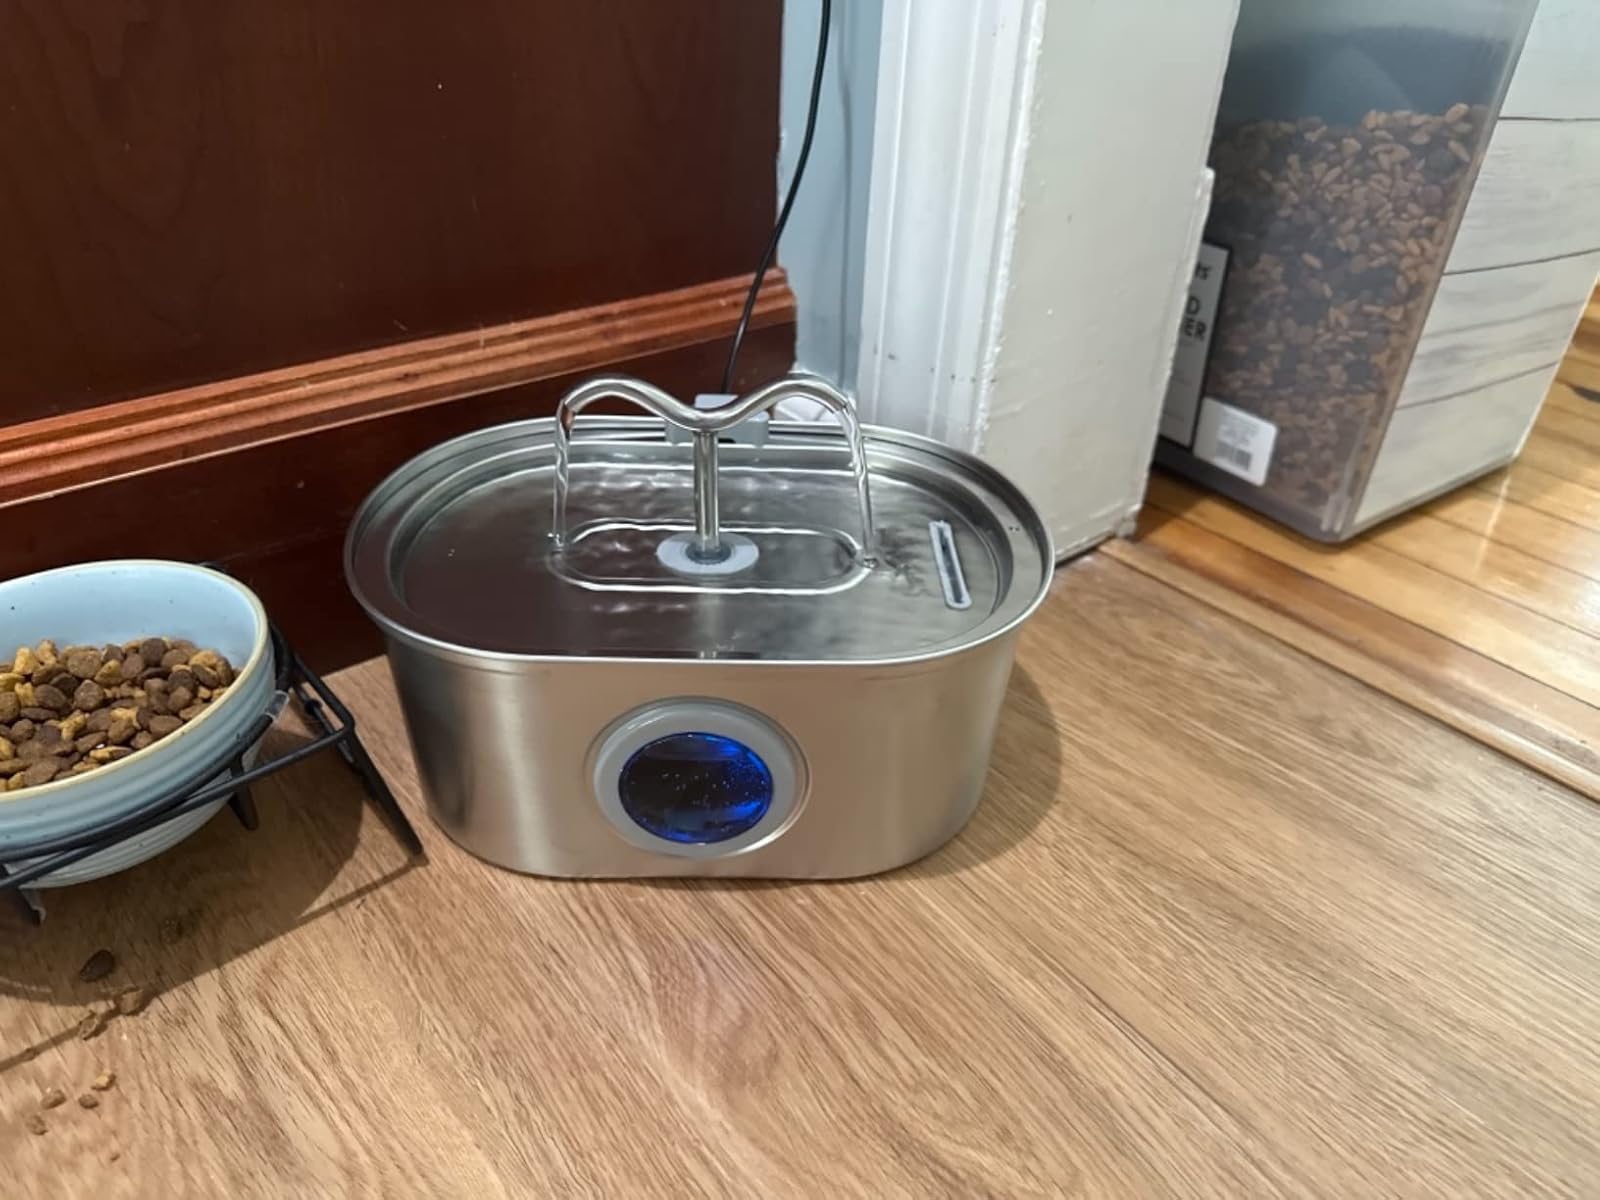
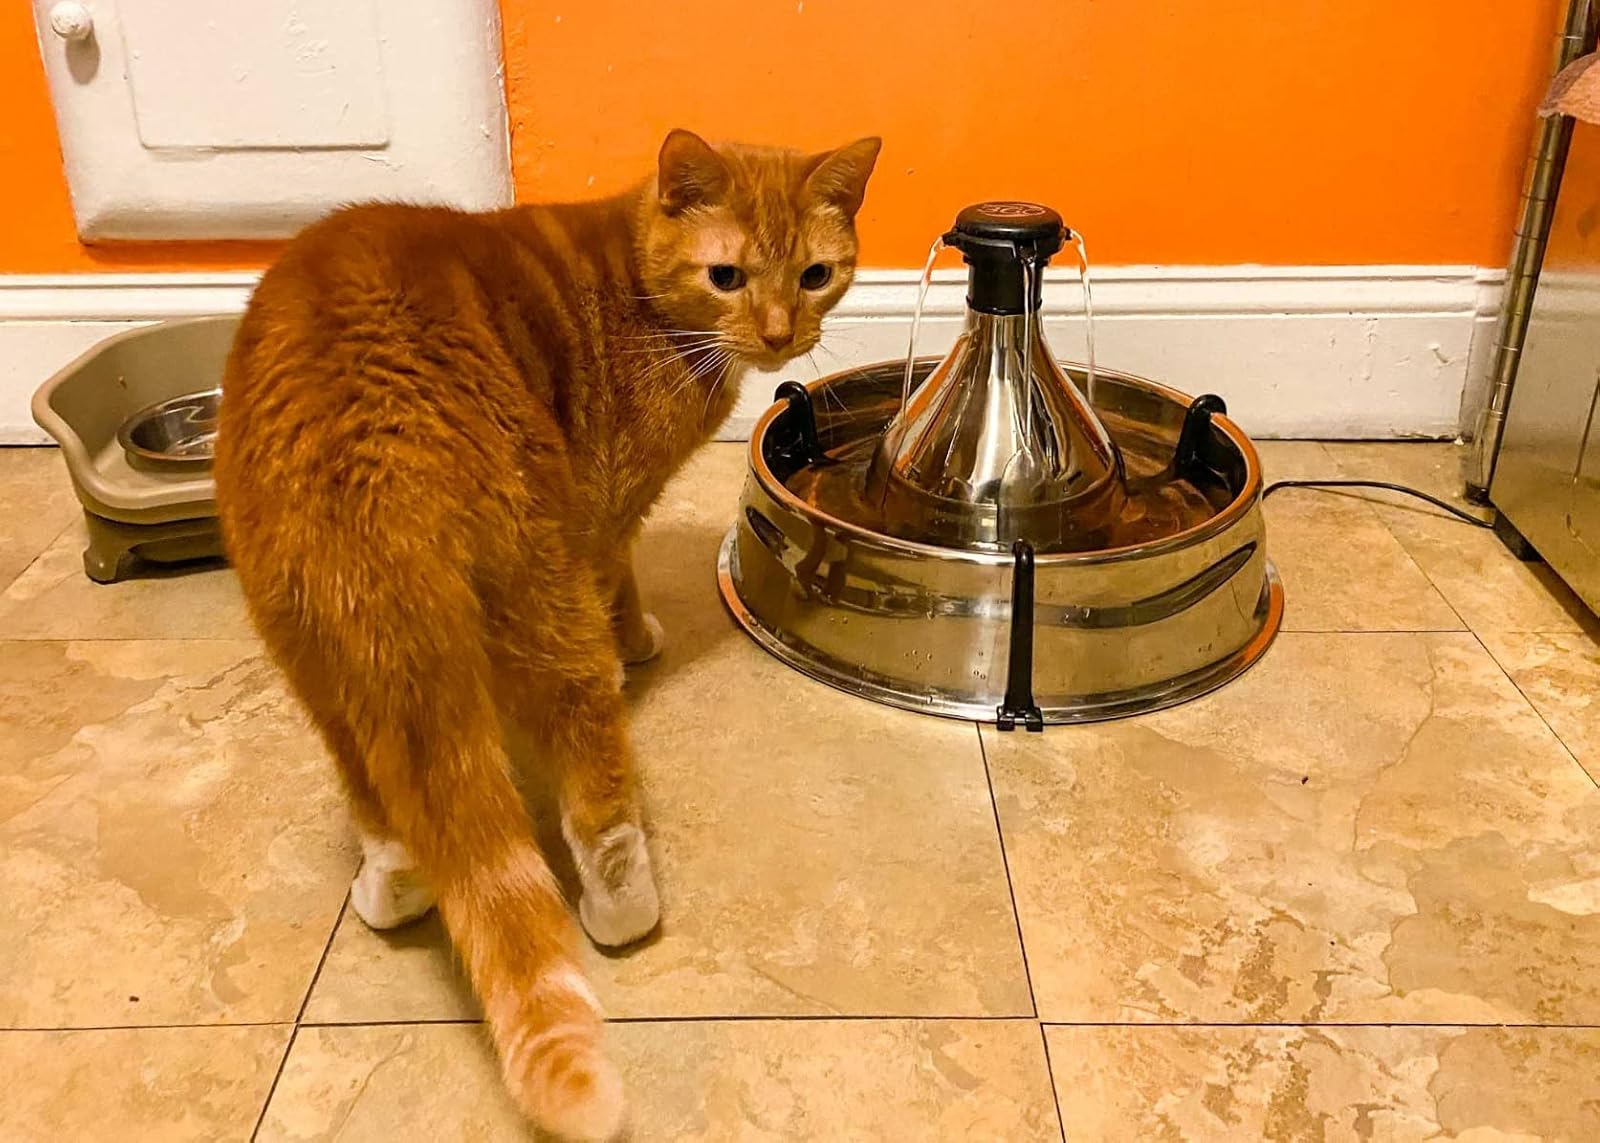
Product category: items_bowl
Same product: no